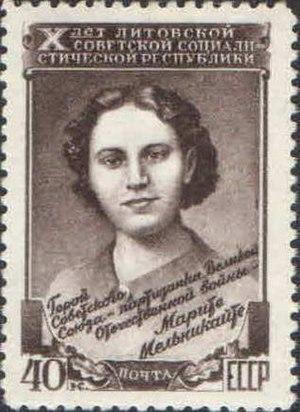
Ceci est une liste des femmes reconnues Héros de l'Union soviétique.